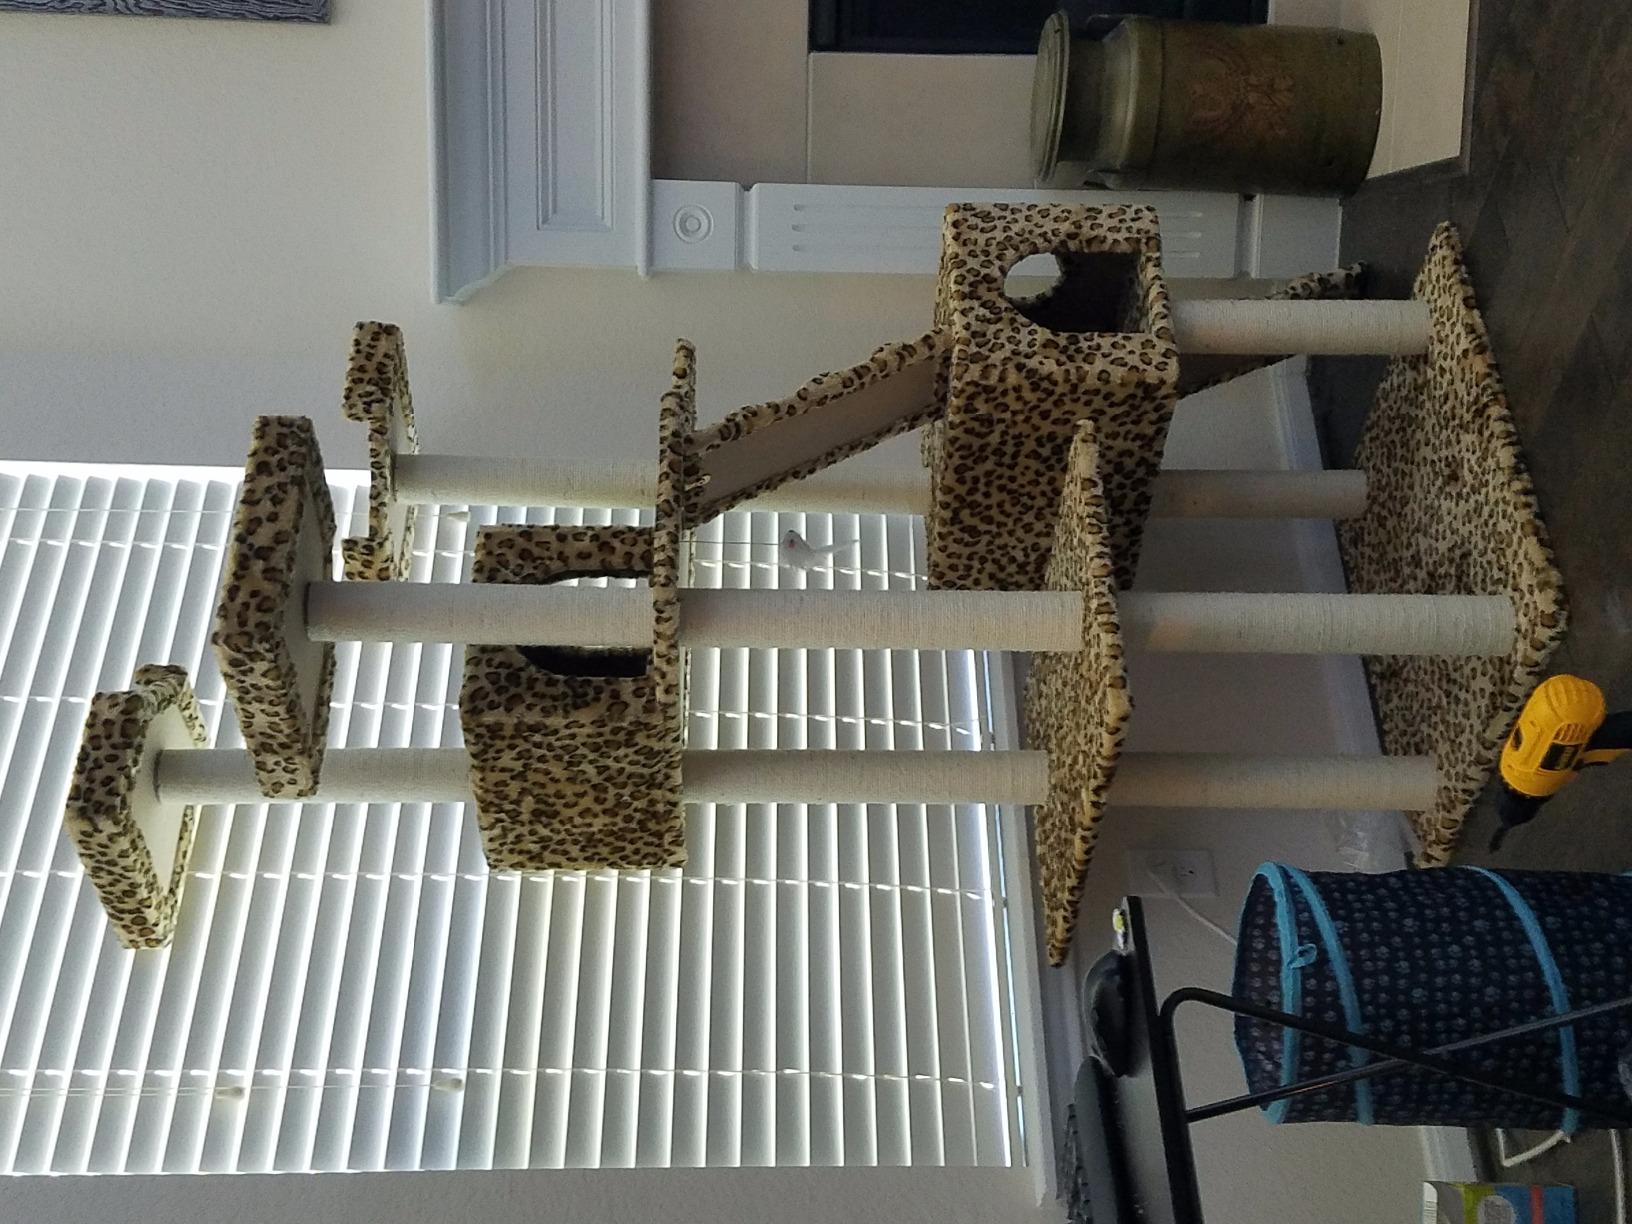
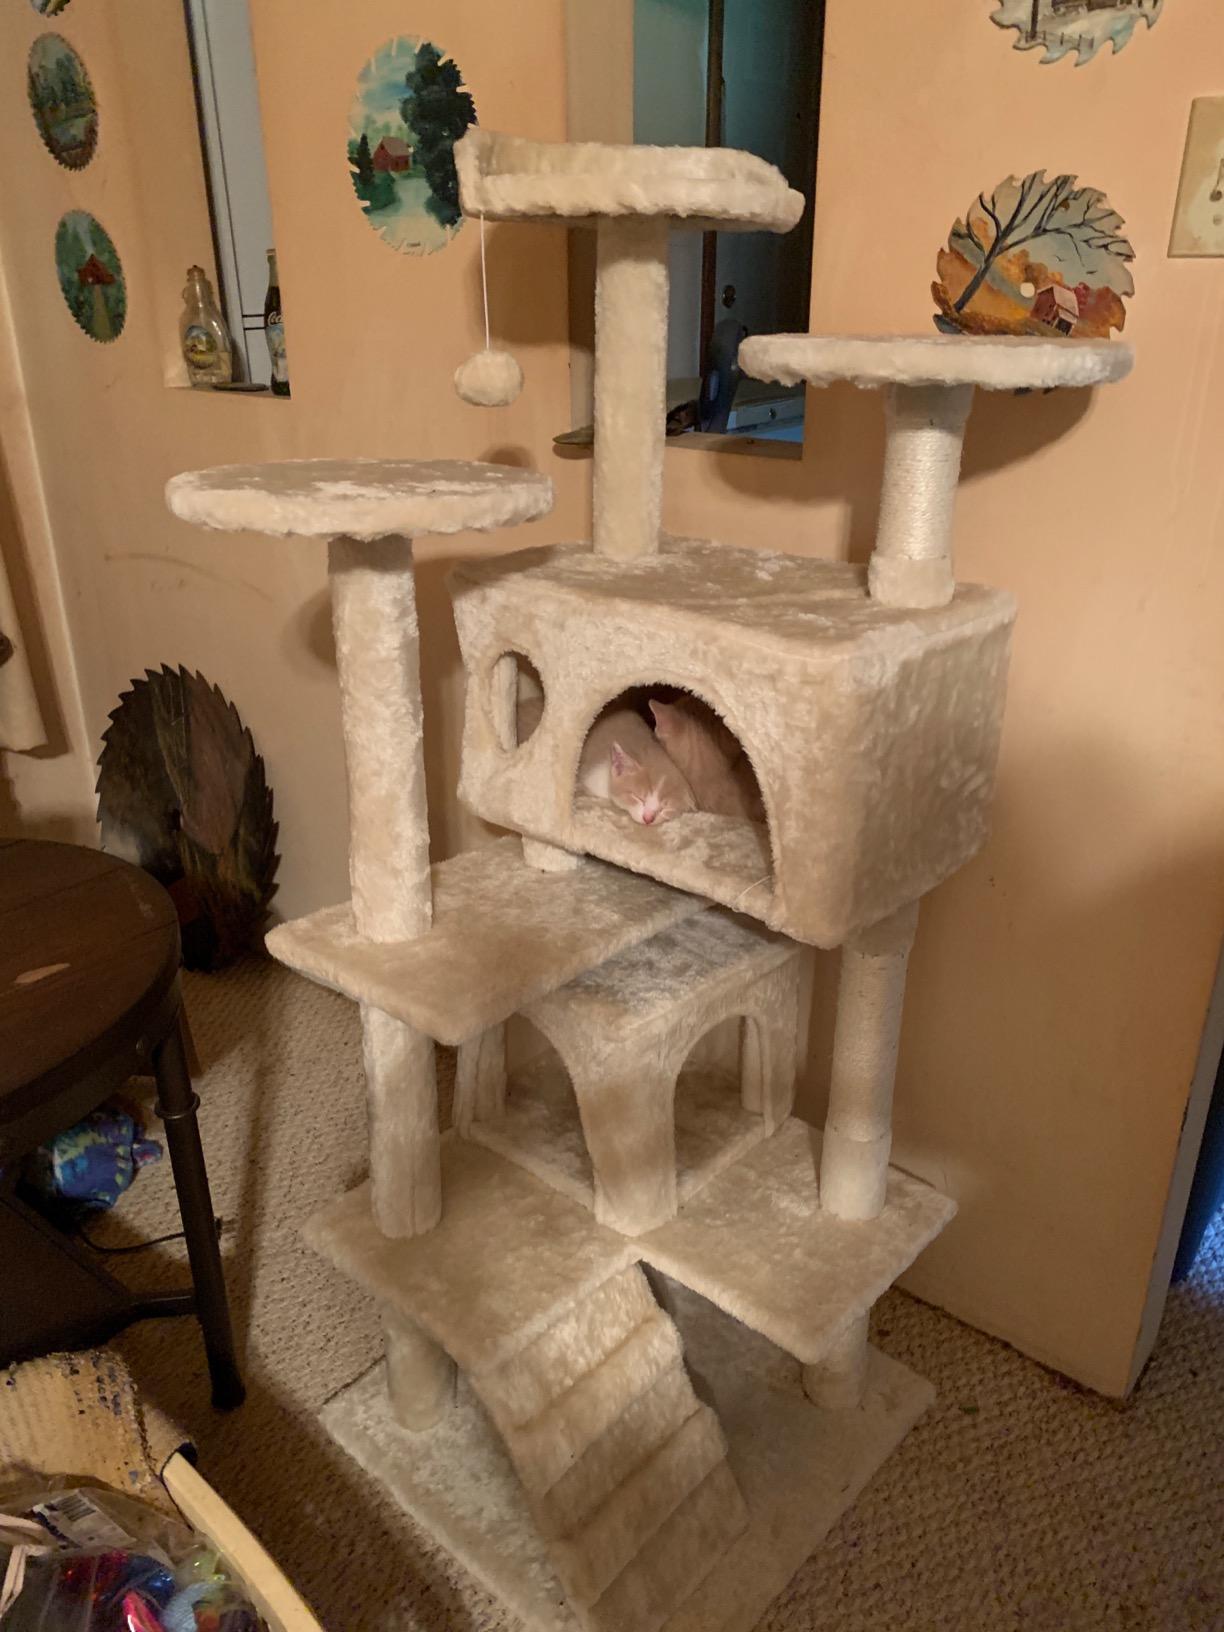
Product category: items_cat tree
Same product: no